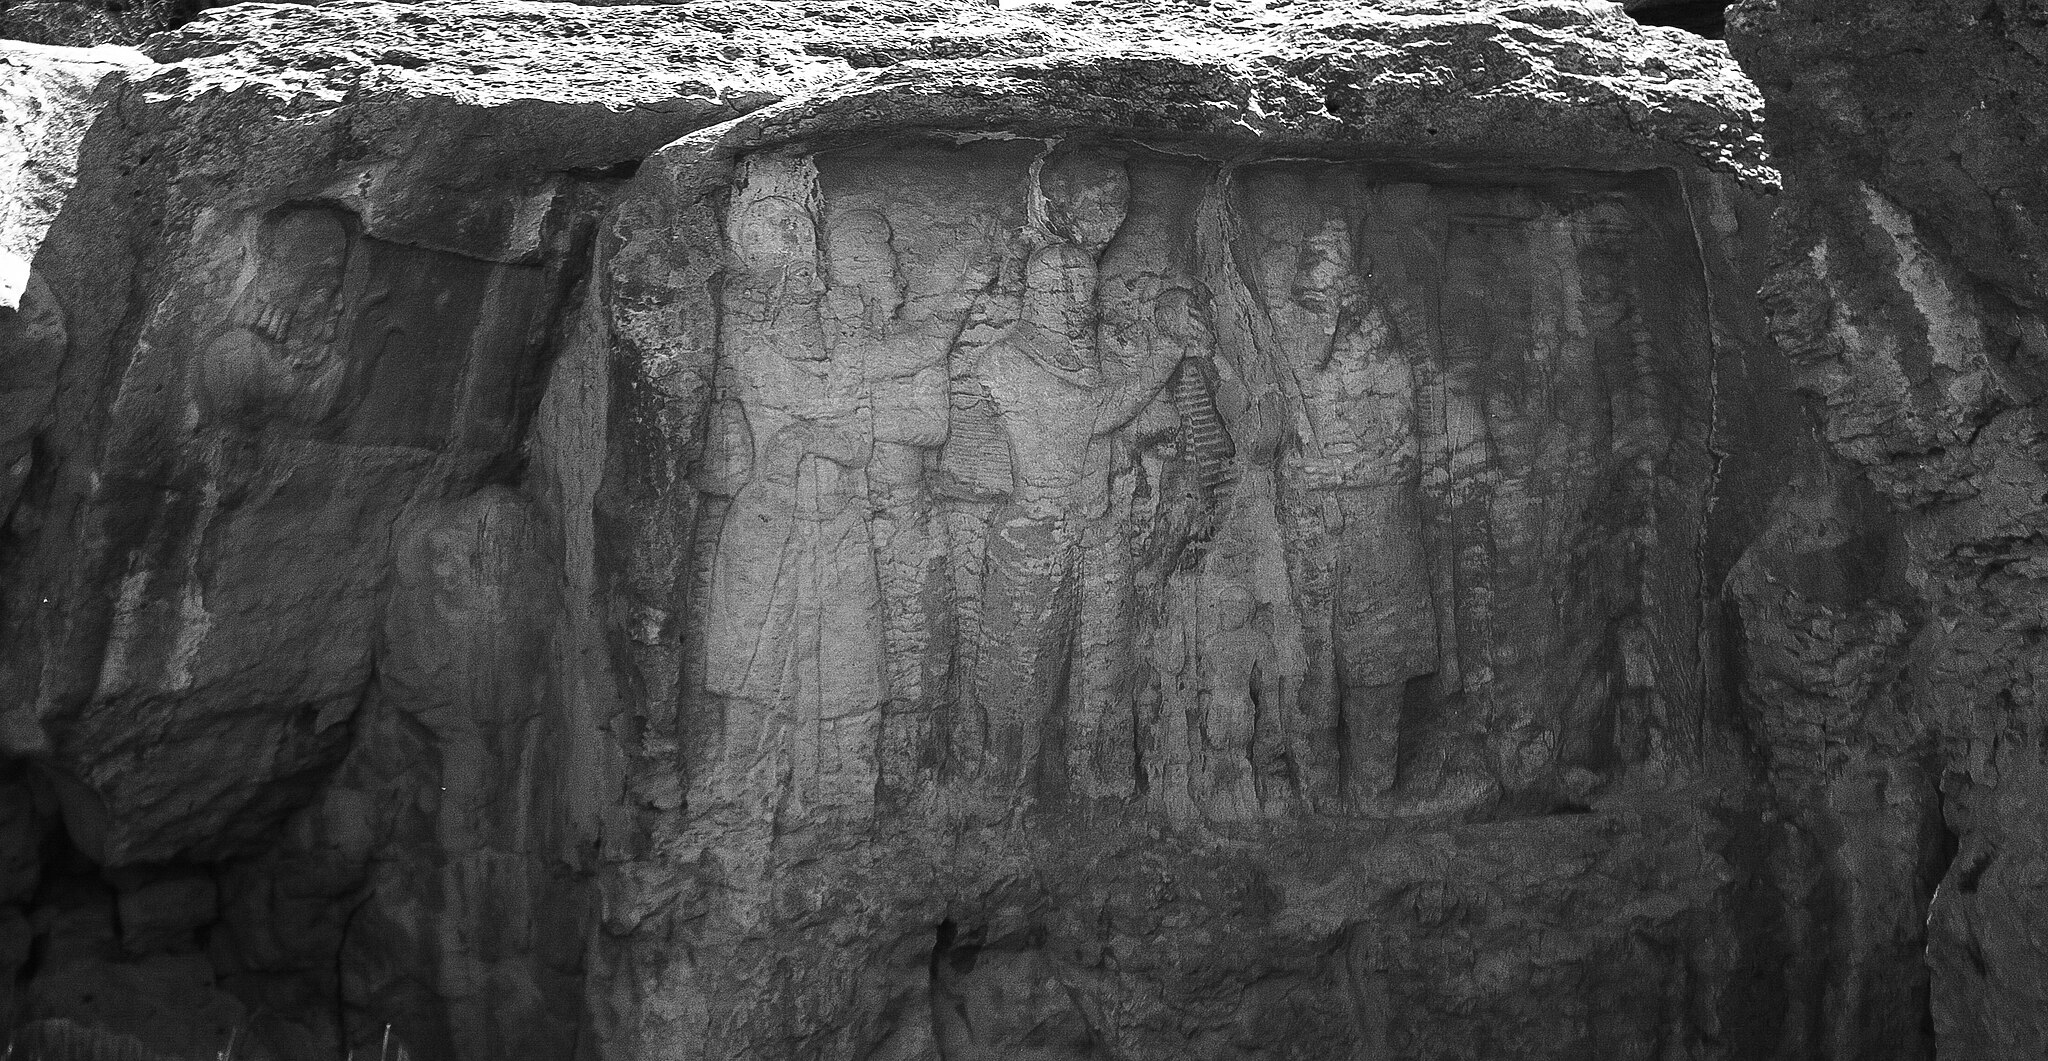
Title: نقش رجب
Date: 2013-11-21 00:31:14
Categories: Naqsh-e Rajab, Self-published work, Images from Wiki Loves Monuments 2016, Cultural heritage monuments in Iran with known IDs, Uploaded via Campaign:wlm-ir, Images from Wiki Loves Monuments 2016 in Iran, Images from Wiki Loves Monuments in Marvdasht, Iran photographs taken on 2013-11-21, Unidentified cultural heritage monuments in Iran